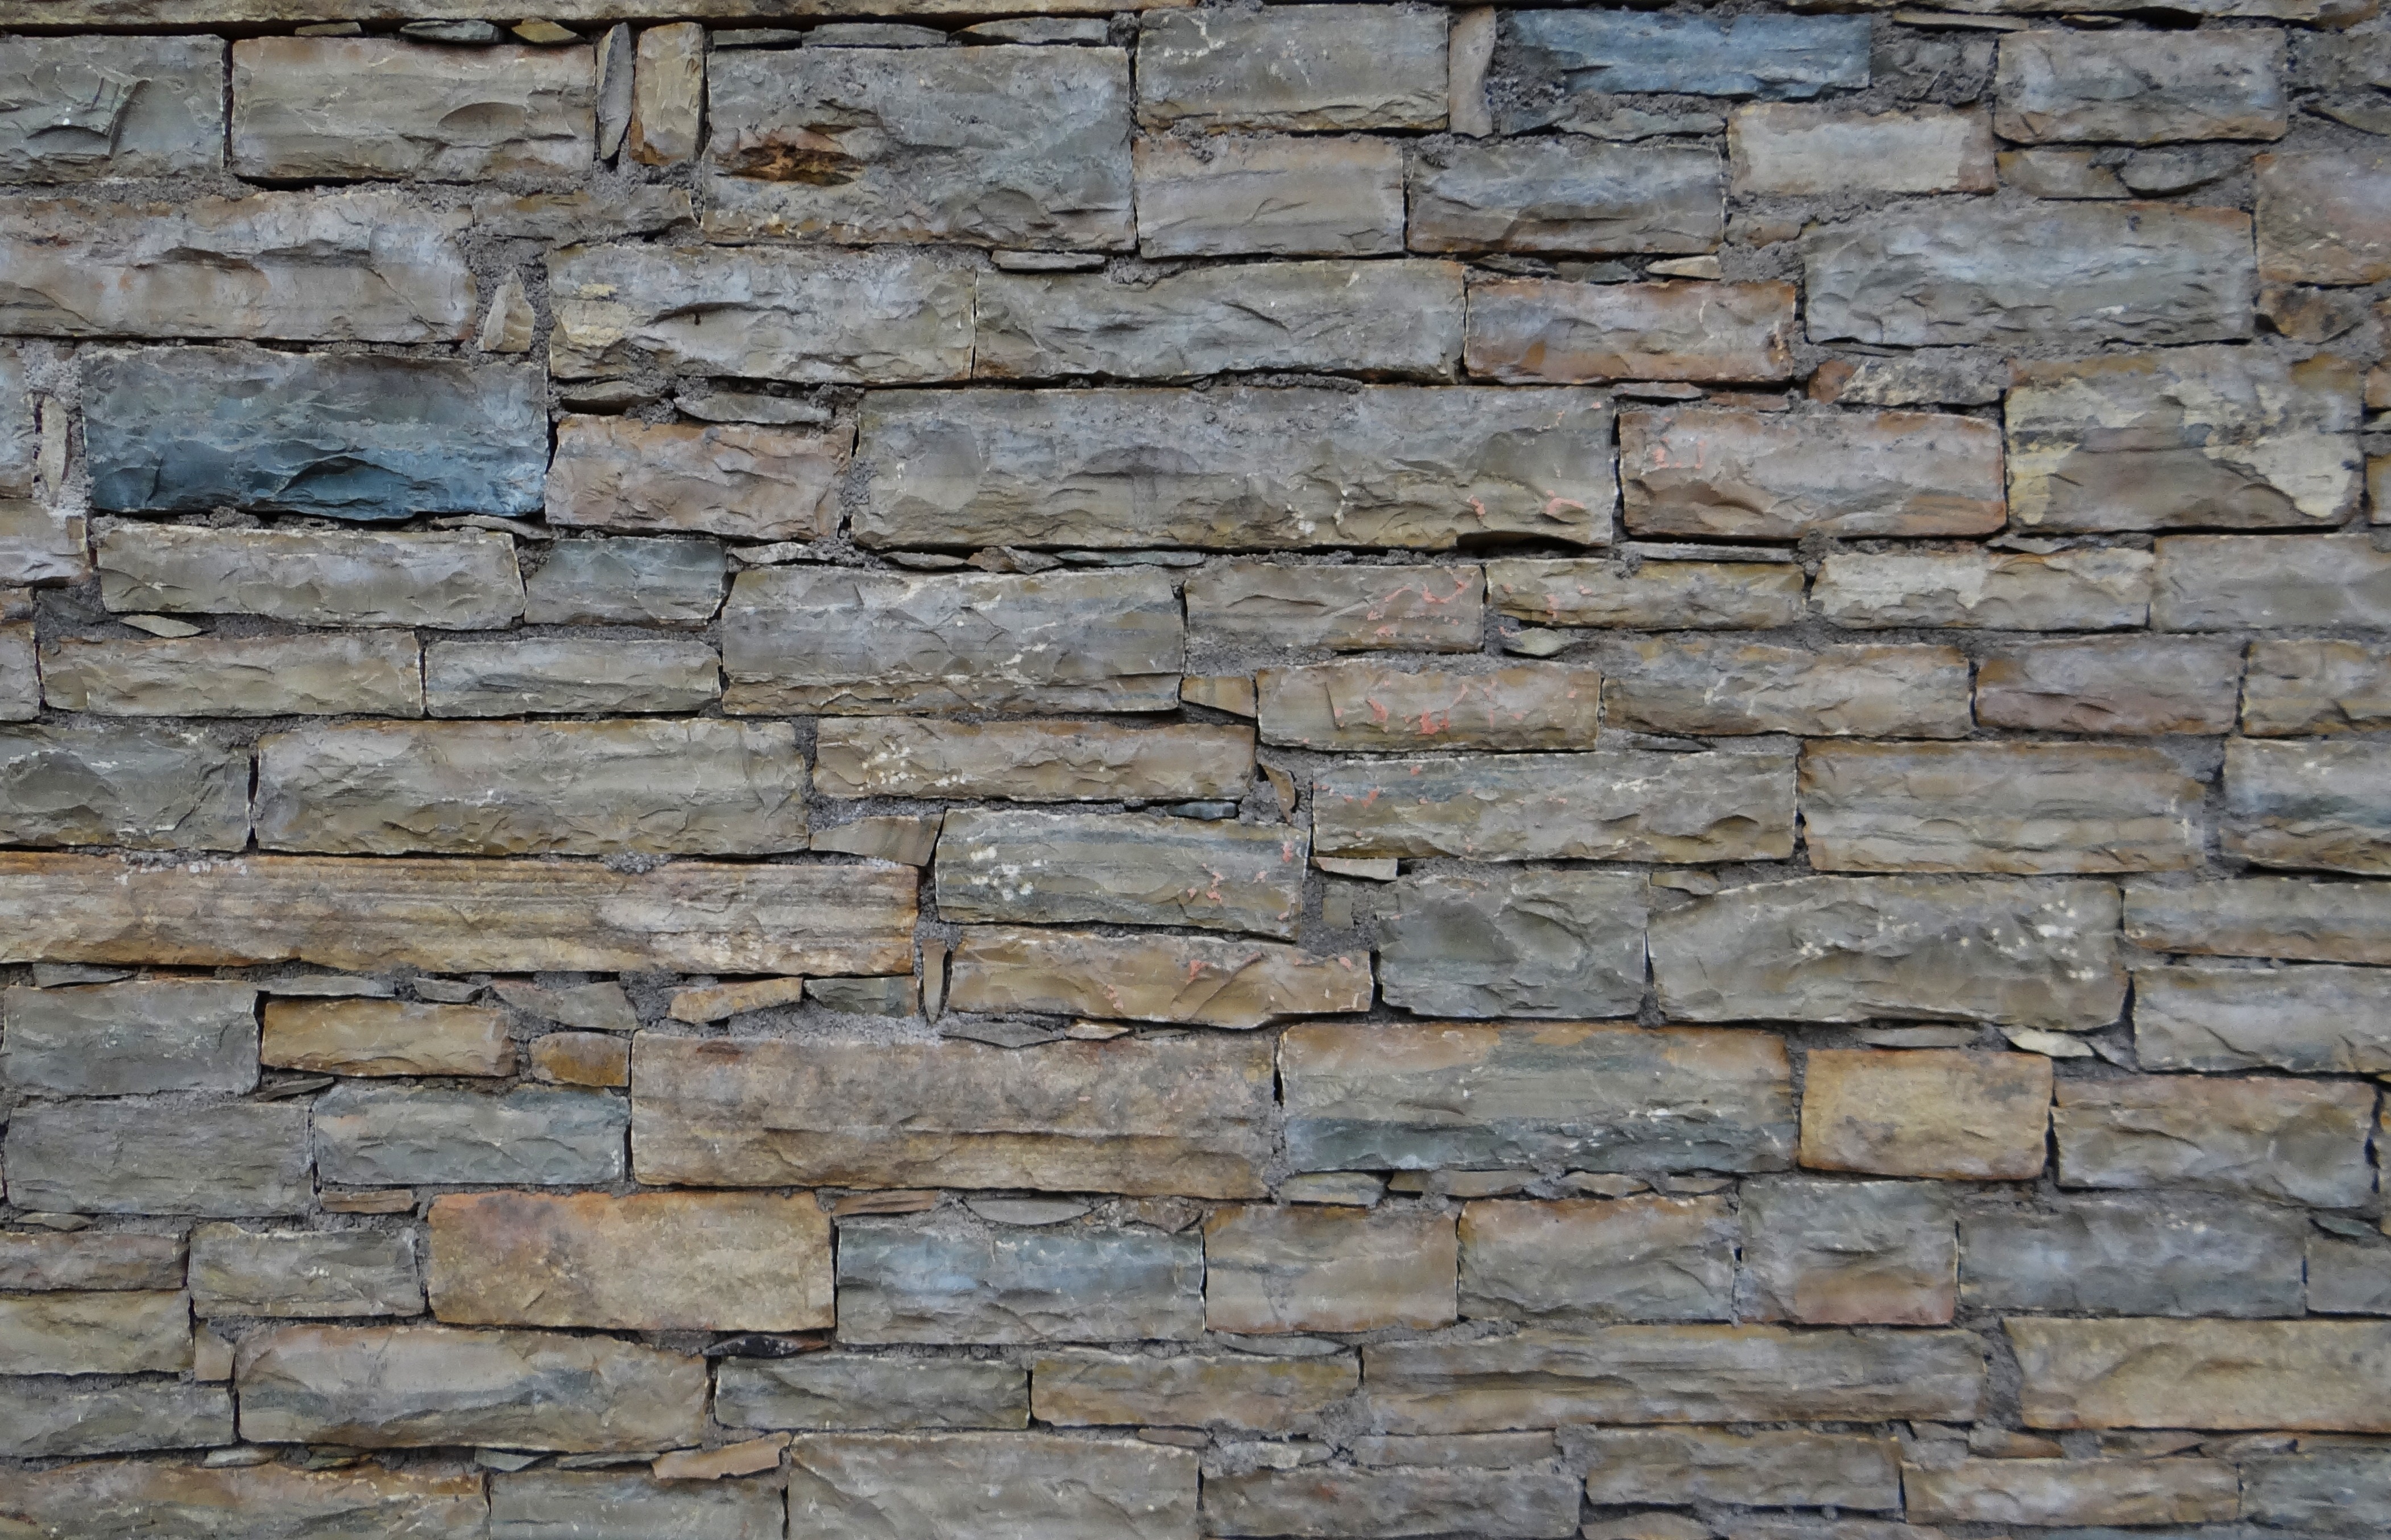
rock, texture, floor, wall, stone, gray, rough, exterior, stone wall, brick, material, slate, background, stacked, blocks, hard, brickwork, aged, flooring, sturdy, slate cladding, sections